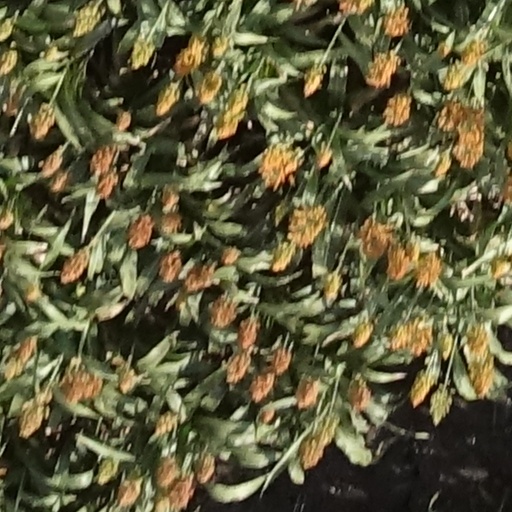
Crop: sorghum